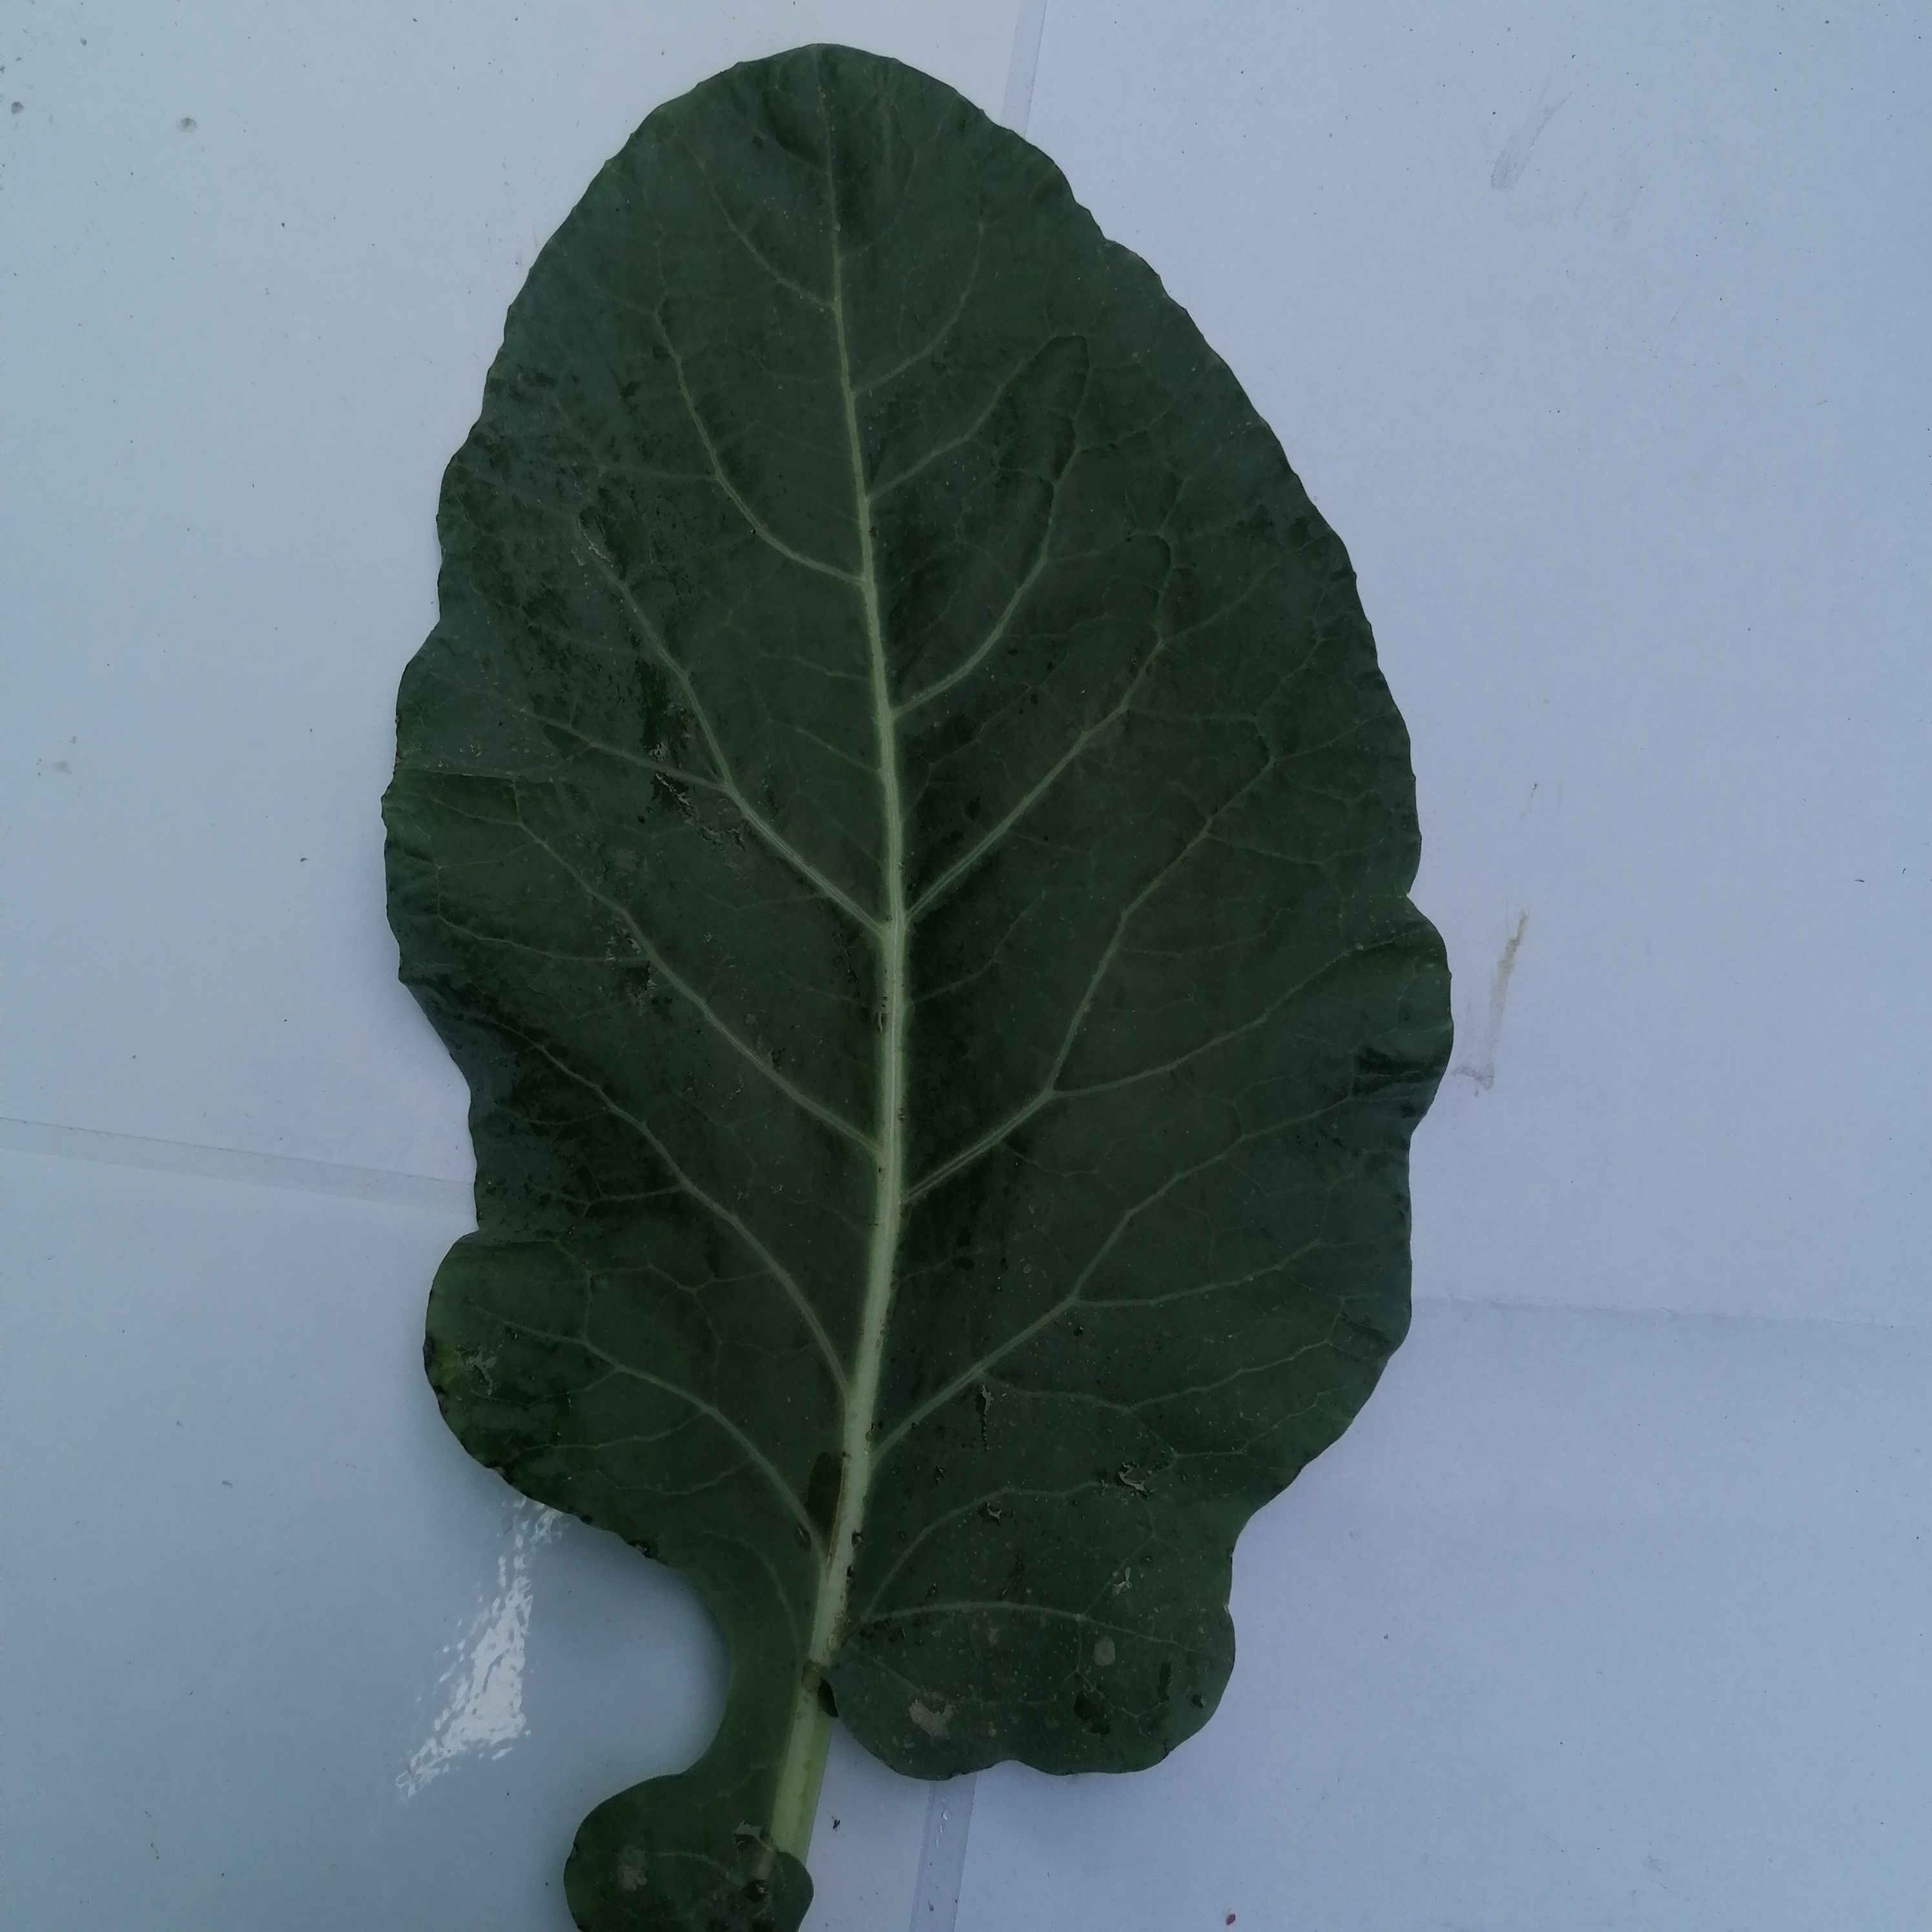
Label: Healthy